Menkes disease

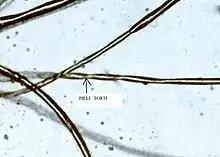
Microscopic examination of hair, revealing classical sign of "pili torti".

The ATP7A gene encodes a transmembrane protein that transport copper across the cell membranes. It is found throughout the body, except for the liver. In the small intestines, the ATP7A protein helps control the absorption of copper from food. In other cells, the protein travels between the Golgi apparatus and the cell membrane to maintain copper concentrations in the cell. The protein is normally found in the Golgi apparatus, which is important for modifying proteins, including enzymes. In the Golgi apparatus, ATP7A protein provides copper to certain enzymes that are critical for the structure and function of bone, skin, hair, blood vessels, and the nervous system. One of the enzymes, lysyl oxidase, requires copper for proper function. This enzyme cross-links tropocollagen into strong collagen fibrils. The defective collagen contributes to many of the aforementioned connective tissue manifestations of this disease.